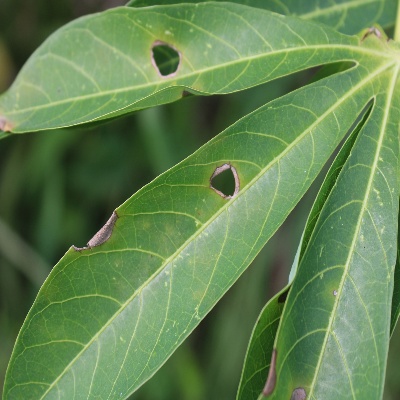
Crop: Cassava
Condition: brown spot